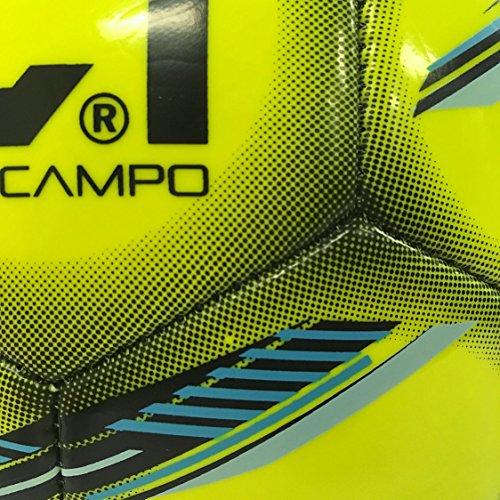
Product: Select Campo Soccer Ball
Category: Sports & Outdoors | Sports & Fitness | Team Sports | Soccer | Balls
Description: INTENDED USE: The Campo ball is designed as a youth RECREATIONAL/CAMP soccer ball.
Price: $14.66 - $29.99
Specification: Shipping Information: View shipping rates and policies|ASIN: B07FDMHC41|Item model number: 0388X88783|    #473    in Soccer Balls